Pallid bat

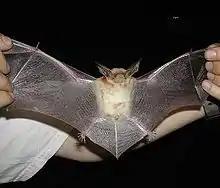
Wingspan of the pallid bat

The mating season ranges from October to February, when the bats are in hibernation. Male bats store sperm in the spring and summer, a process driven by changes in melatonin as a response to decreasing daylight hours. Copulation occurs in autumn and females store the sperm until spring, when they emerge from hibernation and go through estrus. The female bat gives birth to one or two pups during early June; they weigh about at birth and in four or five weeks are capable of making short flights. Pups are weaned after 40 to 45 days. They do not attain adult size until about eight weeks of age, and do not become sexually mature until after around two years.